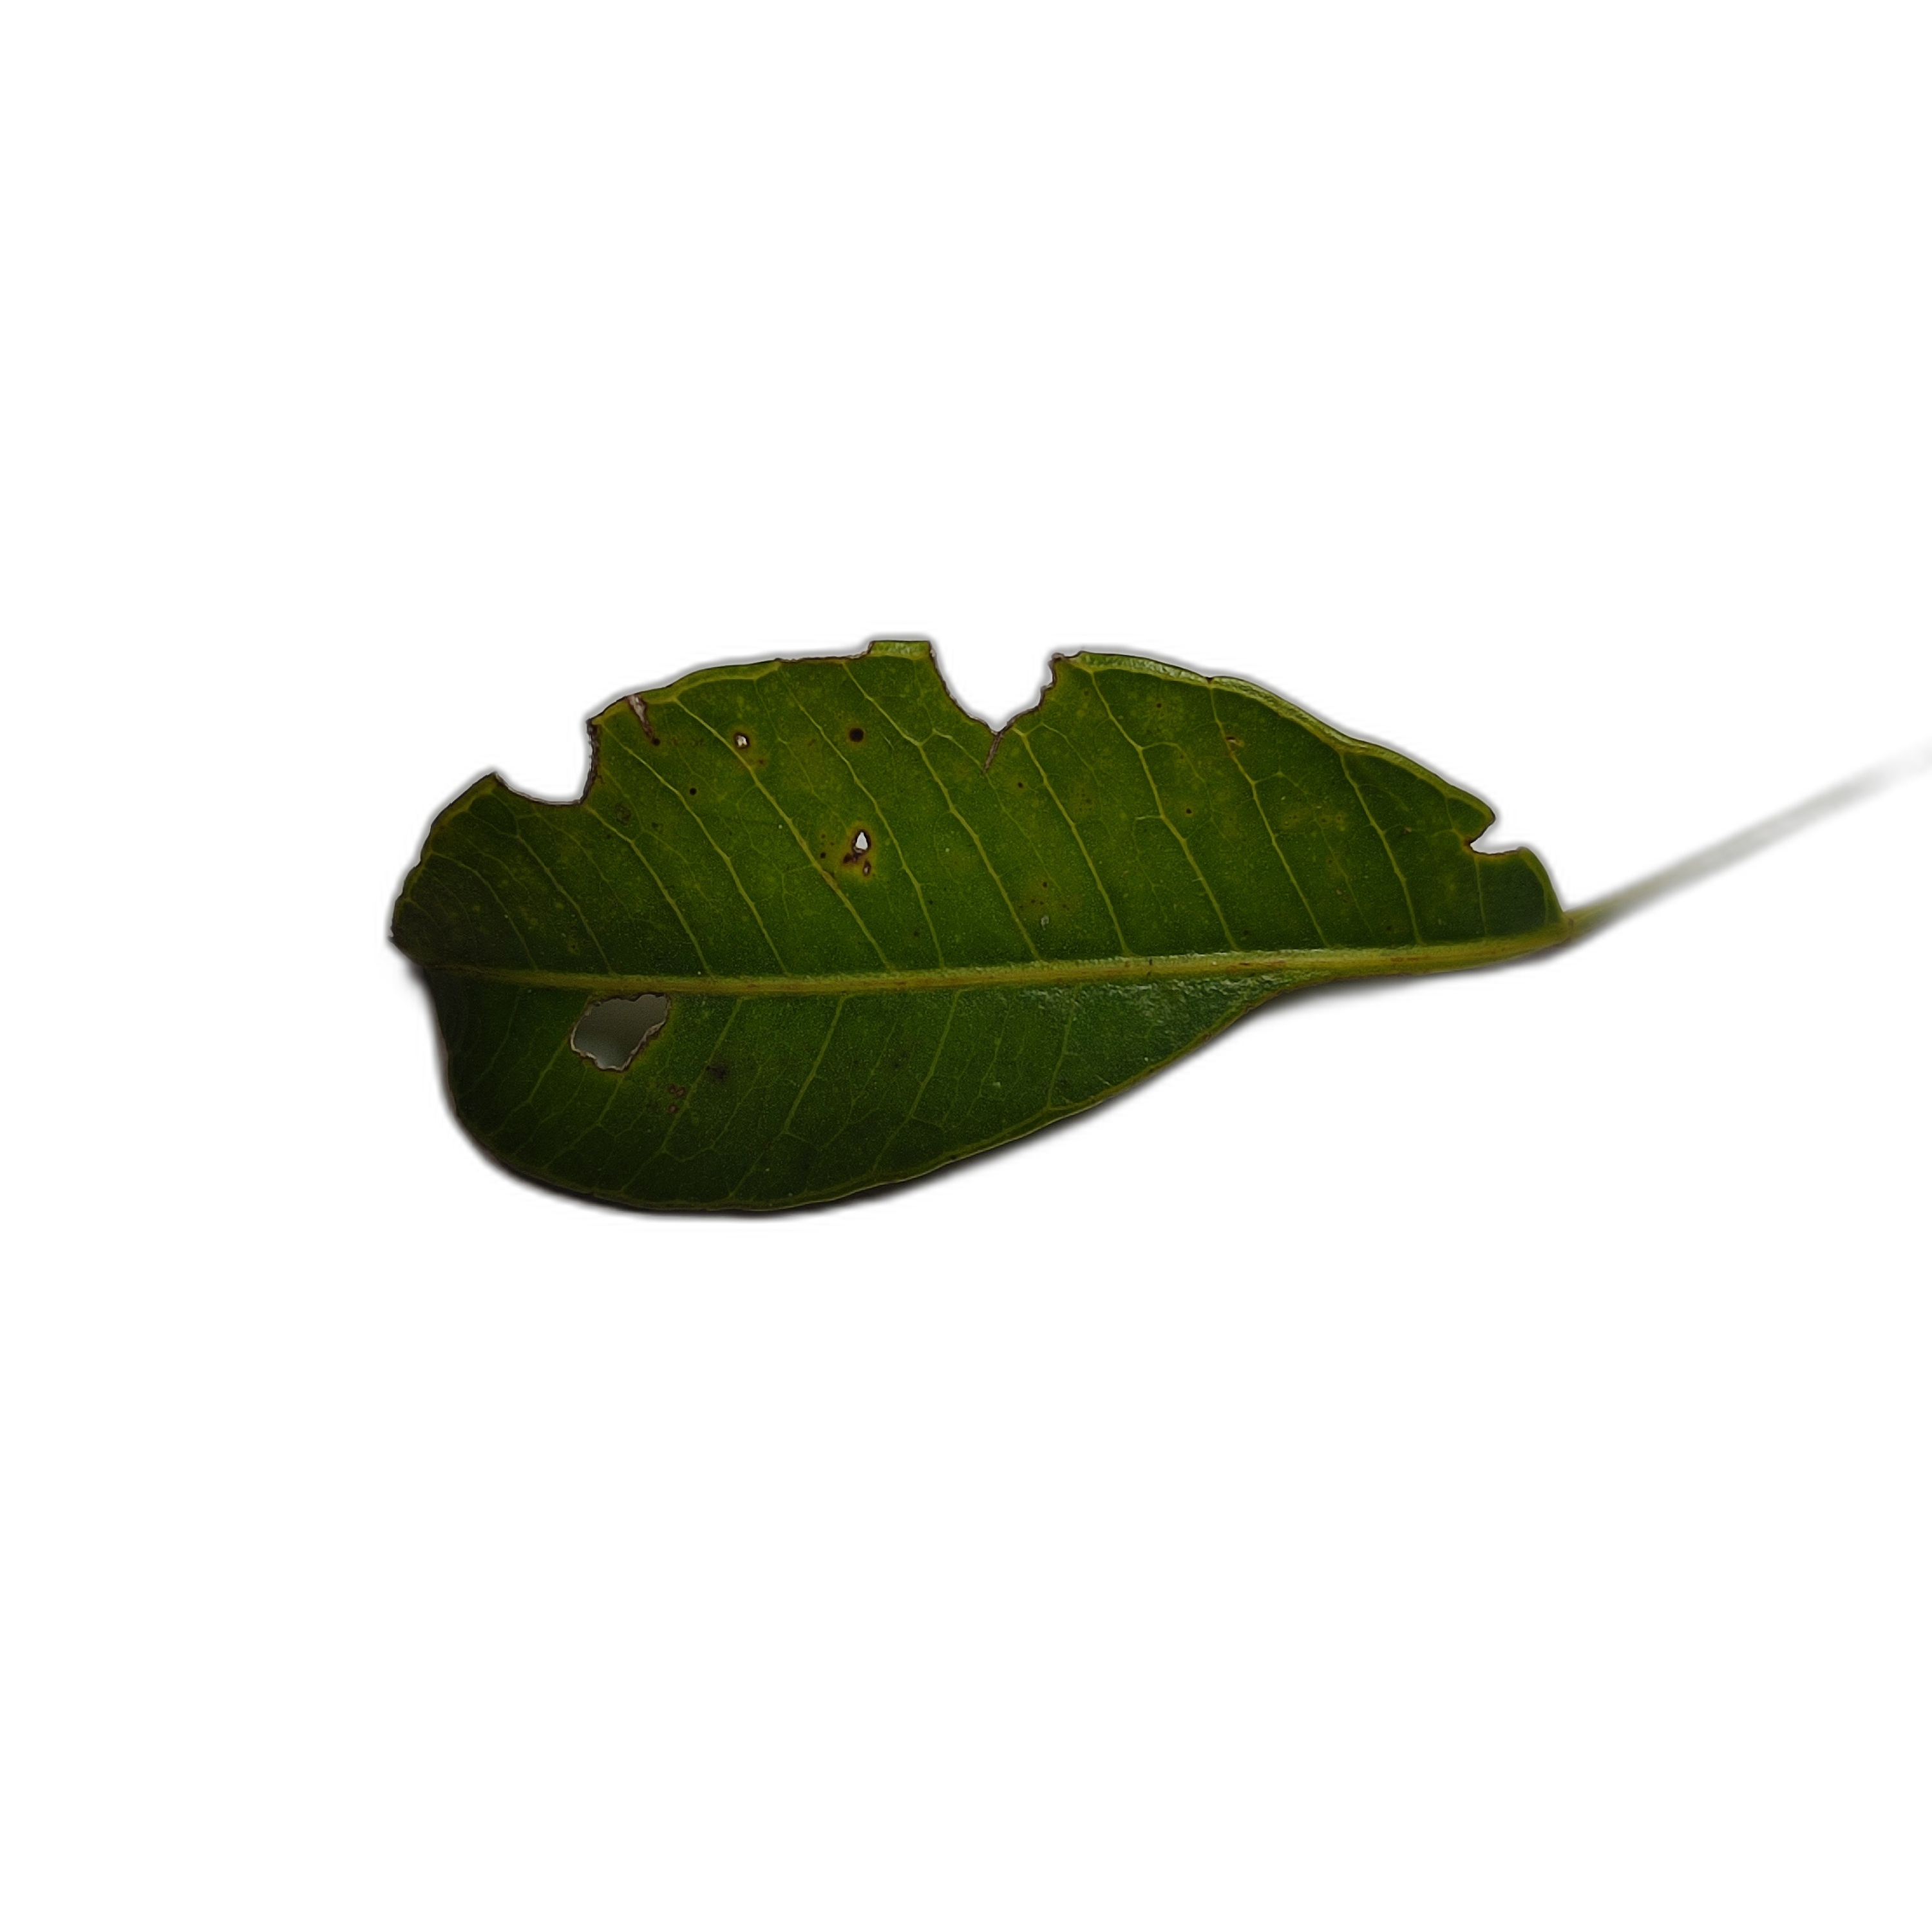
Label: not_healthy